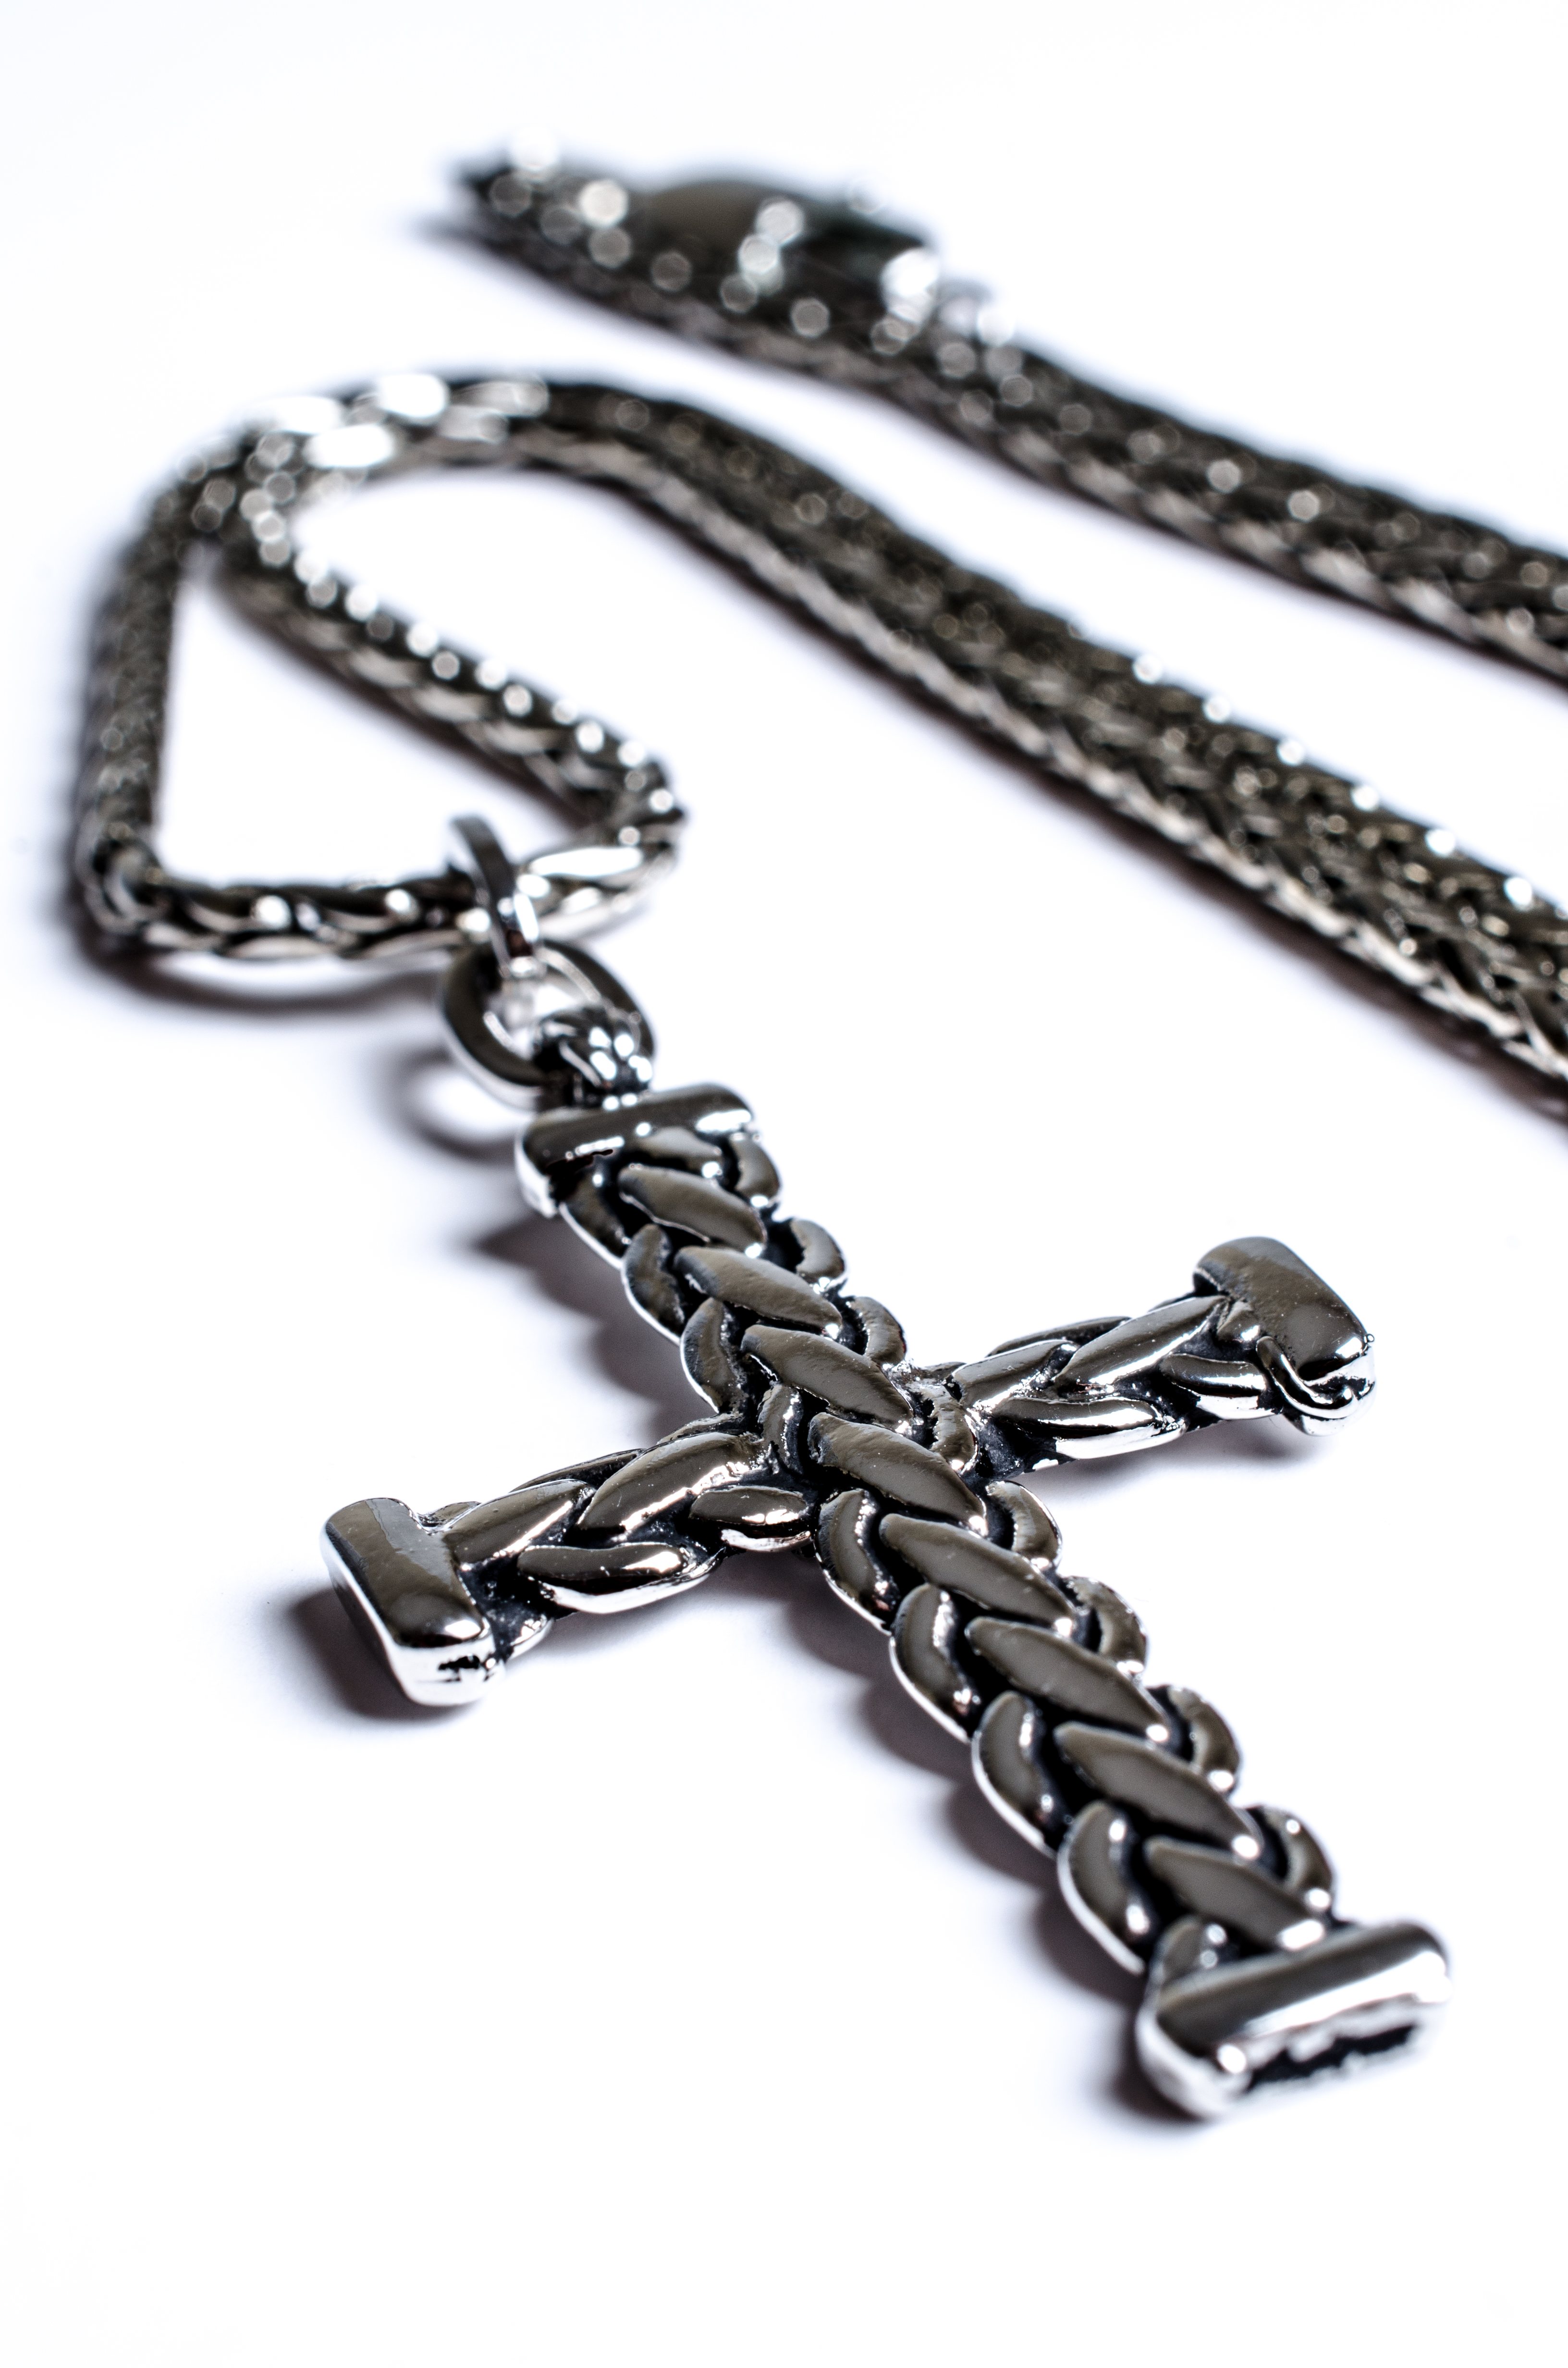
bokeh, white, photography, chain, advertising, photo, macro, metal, studio, religion, micro, nikon, cross, black, closeup, weave, product, font, bw, blackwhite, art, chrome, commercial, shiny, 40mm, nikond7000, metallic, colorphotography, 16